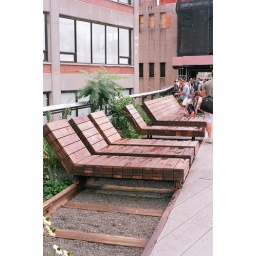
Note to self, ensure that future dream home is built over railway tracks to accommodate chairs such as these